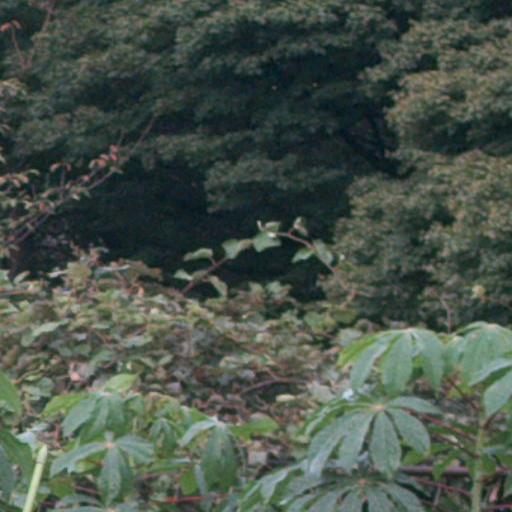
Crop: cassava